John Sigismund Zápolya

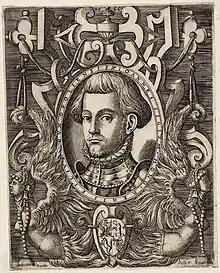
John Sigismund (Klebebände, 1566)

Soon after John Zápolya died, his treasurer, George Martinuzzi, hurried to Buda to secure John Sigismund's inheritance. On Martinuzzi's proposal, the Diet of Hungary elected John Sigismund king on 13September 1540, but he was not crowned with the Holy Crown of Hungary. The Diet proclaimed Queen Isabella and George Martinuzzi, along with two powerful lords, Péter Petrovics and Bálint Török, the guardians of the infant monarch.